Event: Nepal Earthquake
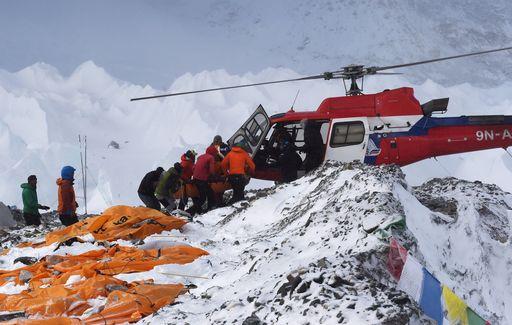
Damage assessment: no_damage